Cleveland Hall, London

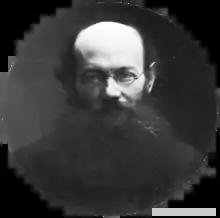
The anarchist Peter Kropotkin

In the 1870s and 1880s various groups of political refugees came to London, including French communards, German socialists, Russian Jews and Italian anarchists such as Tito Zanardelli.